French nail

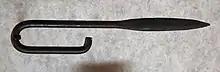
An example of a French nail

French nails were locally fabricated and converted bayonets, knives and stabbing weapons for use in the First World War. These were crude stabbing spikes made by adding a point to a steel stake which had its rearmost section heated and bent into a crude handle.